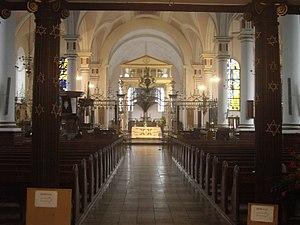
La cathédrale de Tous les Saints, est une cathédrale de la ville de Derby, en Angleterre. Elle est le siège de l'évêché de Derby. D'une superficie d'environ 1 017 m², elle est la plus petite cathédrale anglicane d'Angleterre.